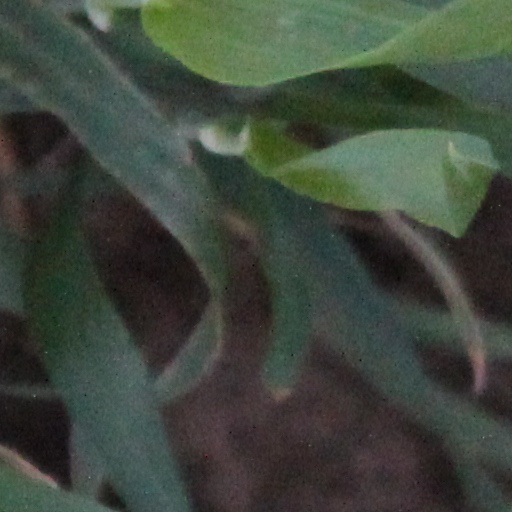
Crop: wheat